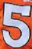
Number: 5